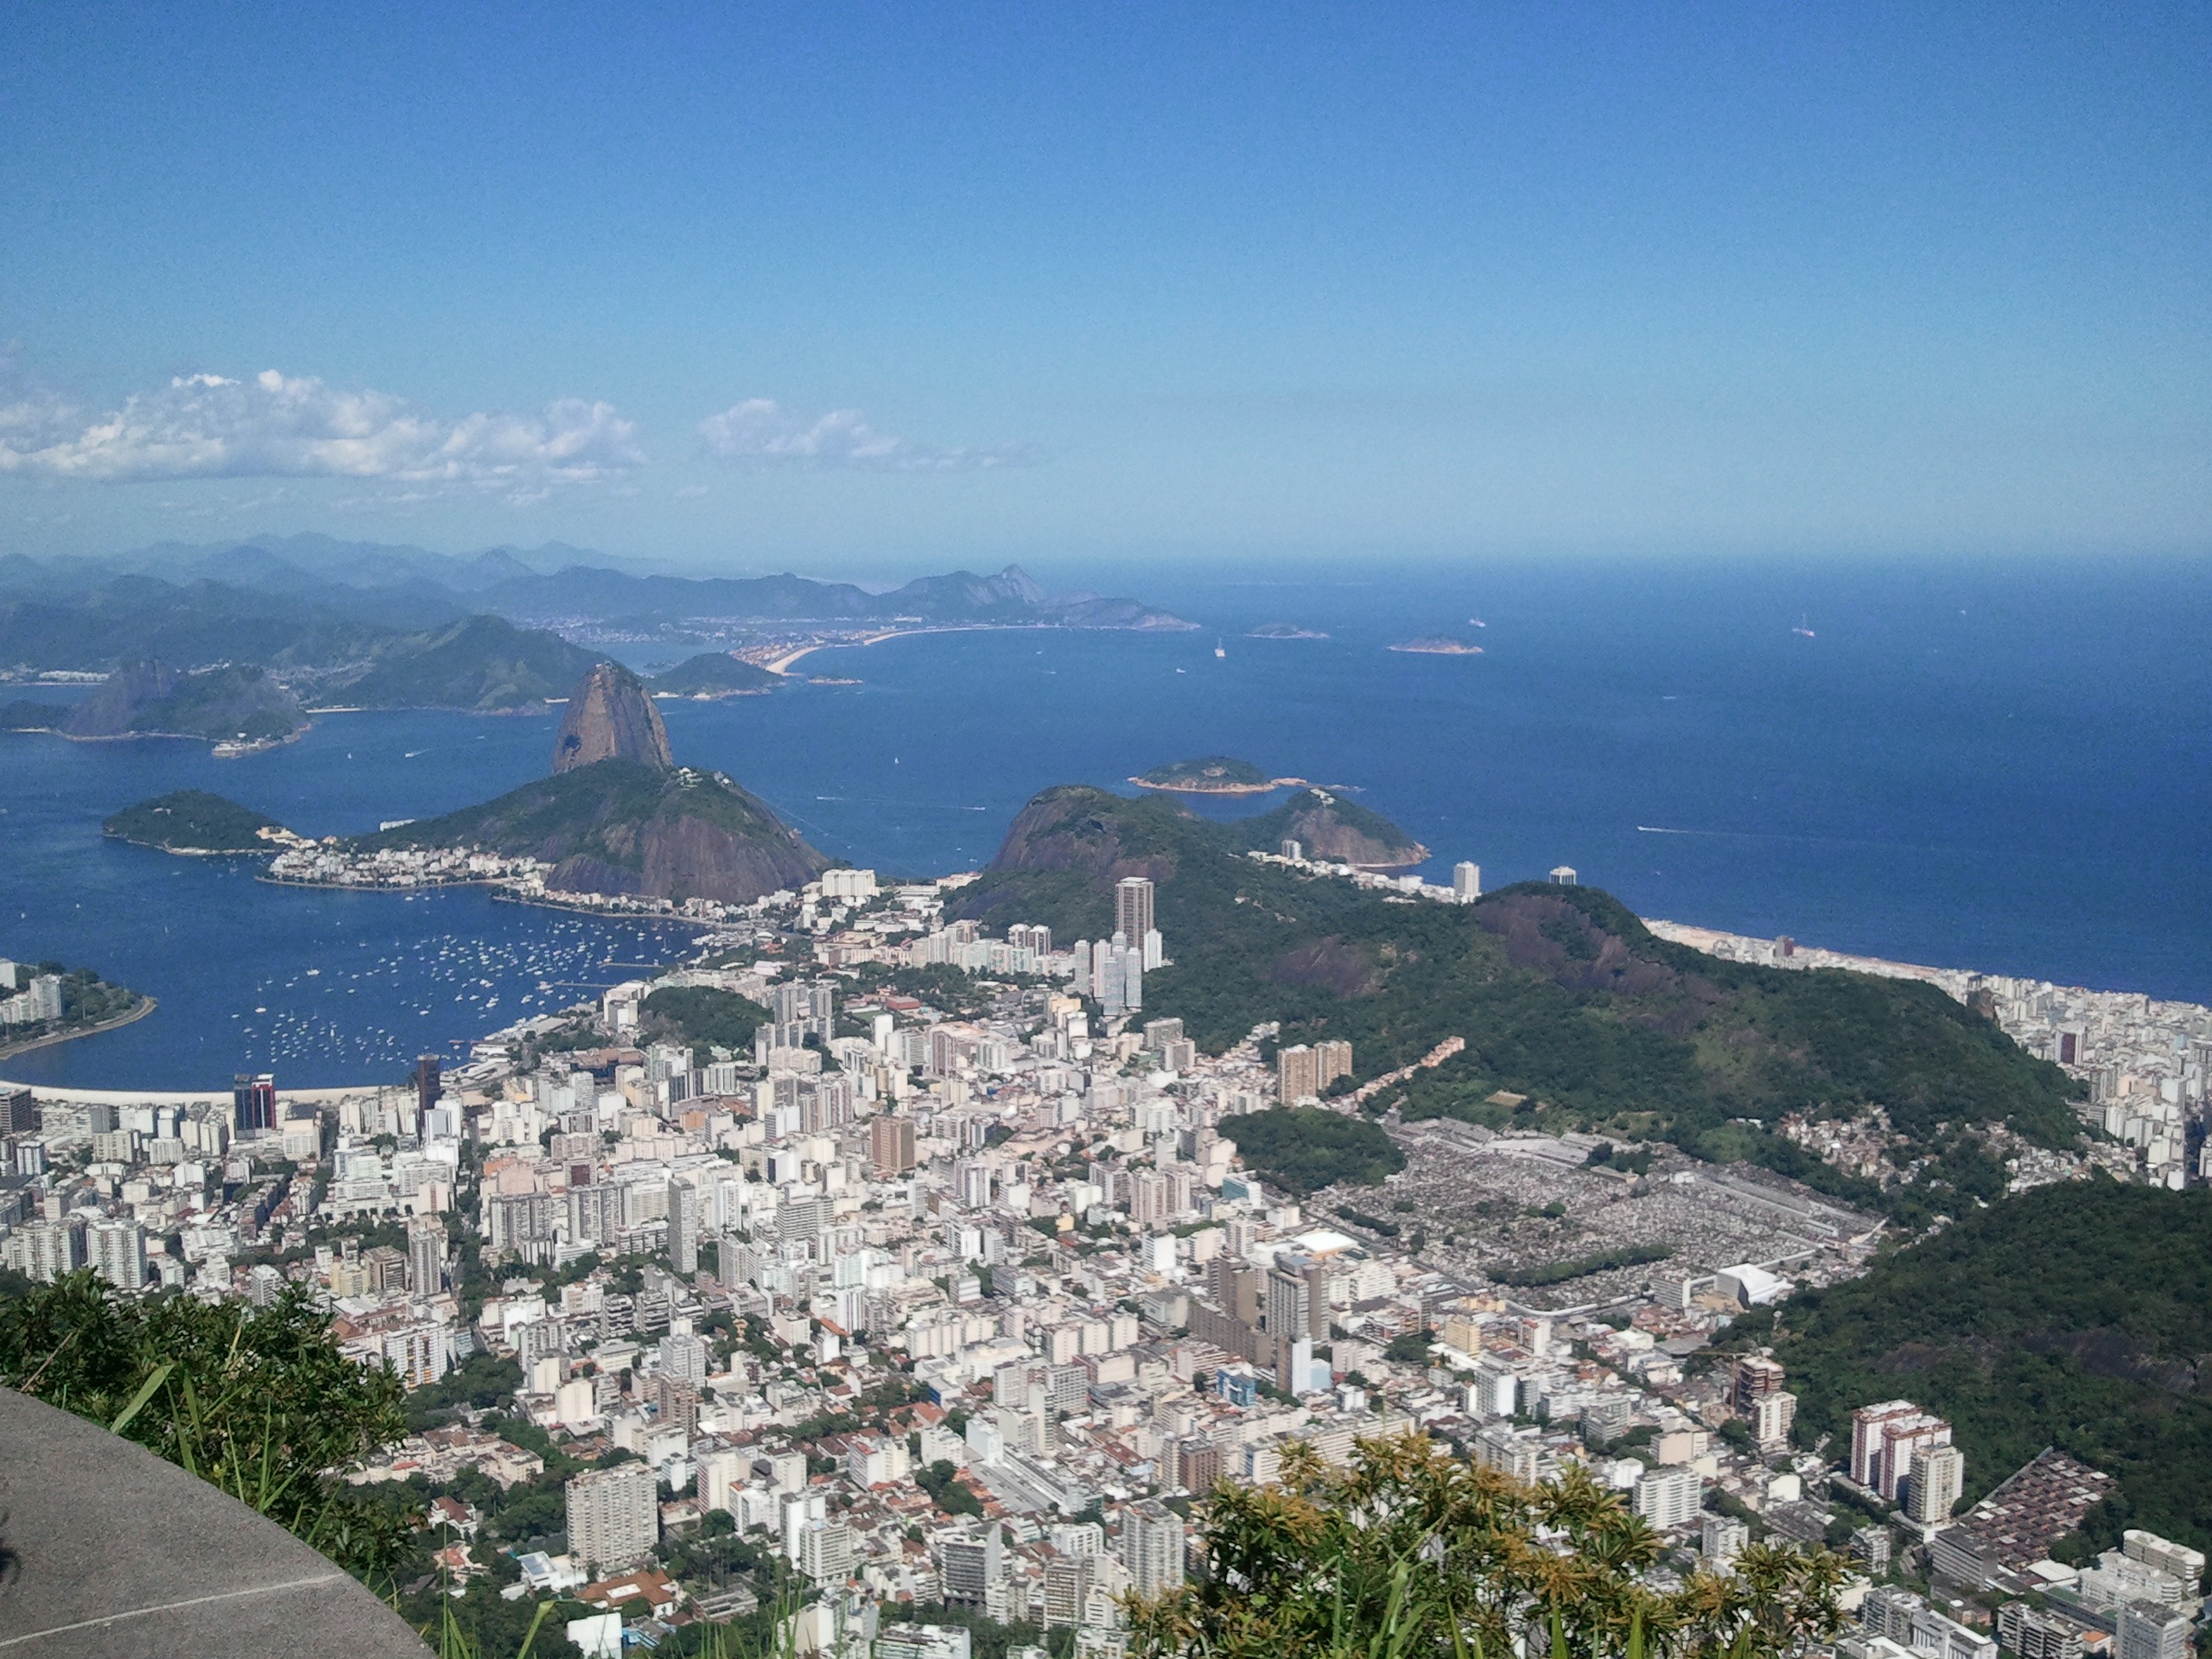
landscape, sea, coast, mountain, photography, town, mountain range, panorama, cliff, tourism, terrain, alps, brazil, cape, bird's eye view, aerial photography, rio de janeiro vacation, mountainous landforms